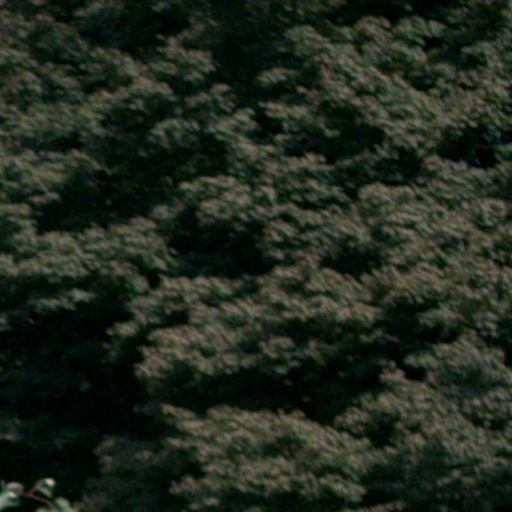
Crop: cassava